Serpens

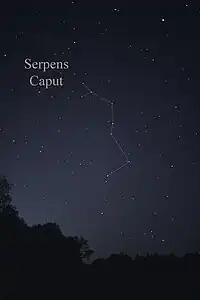
The pattern of stars in Serpens Caput seen with the naked eye, with a triangle marking the head and a line of stars extending down marking the upper body

In Greek mythology, Serpens represents a snake held by the healer Asclepius. Represented in the sky by the constellation Ophiuchus, Asclepius once killed a snake, but the animal was subsequently resurrected after a second snake placed a revival herb on it before its death. As snakes shed their skin every year, they were known as the symbol of rebirth in ancient Greek society, and legend says Asclepius would revive dead humans using the same technique he witnessed. Although this is likely the logic for Serpens' presence with Ophiuchus, the true reason is still not fully known. Sometimes, Serpens was depicted as coiling around Ophiuchus, but the majority of atlases showed Serpens passing either behind Ophiuchus' body or between his legs.